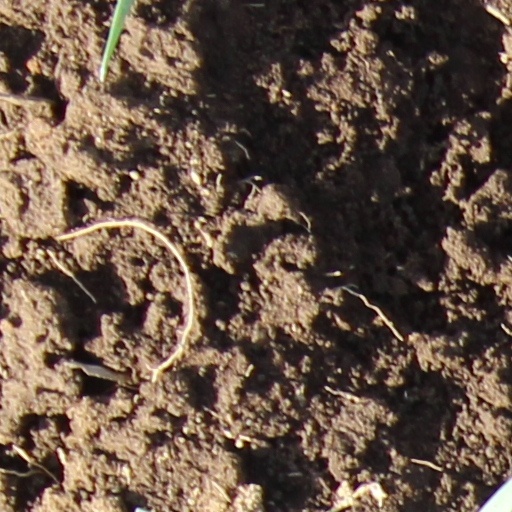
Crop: wheat